List of conspiracy theories

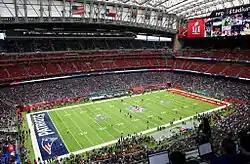
NRG Stadium before Super Bowl LI

Many conspiracy theories have drawn inspiration from the writings of ancient astronaut proponent Zecharia Sitchin, who declared that the Anunnaki from Sumerian mythology were actually a race of extraterrestrial beings who came to Earth around 500,000 years ago in order to mine gold. In his 1994 book "Humanity's Extraterrestrial Origins: ET Influences on Humankind's Biological and Cultural Evolution", Arthur Horn proposed that the Anunnaki were a race of blood-drinking, shape-shifting alien reptiles. This theory was adapted and elaborated on by British conspiracy theorist David Icke, who maintains that the Bush family, Margaret Thatcher, Bob Hope, and the British Royal Family, among others, are or were such creatures, or have been under their control. Icke's critics have suggested that 'reptilians' may be seen as an antisemitic code word, a charge he has denied.